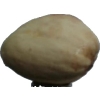
Label: pistachio